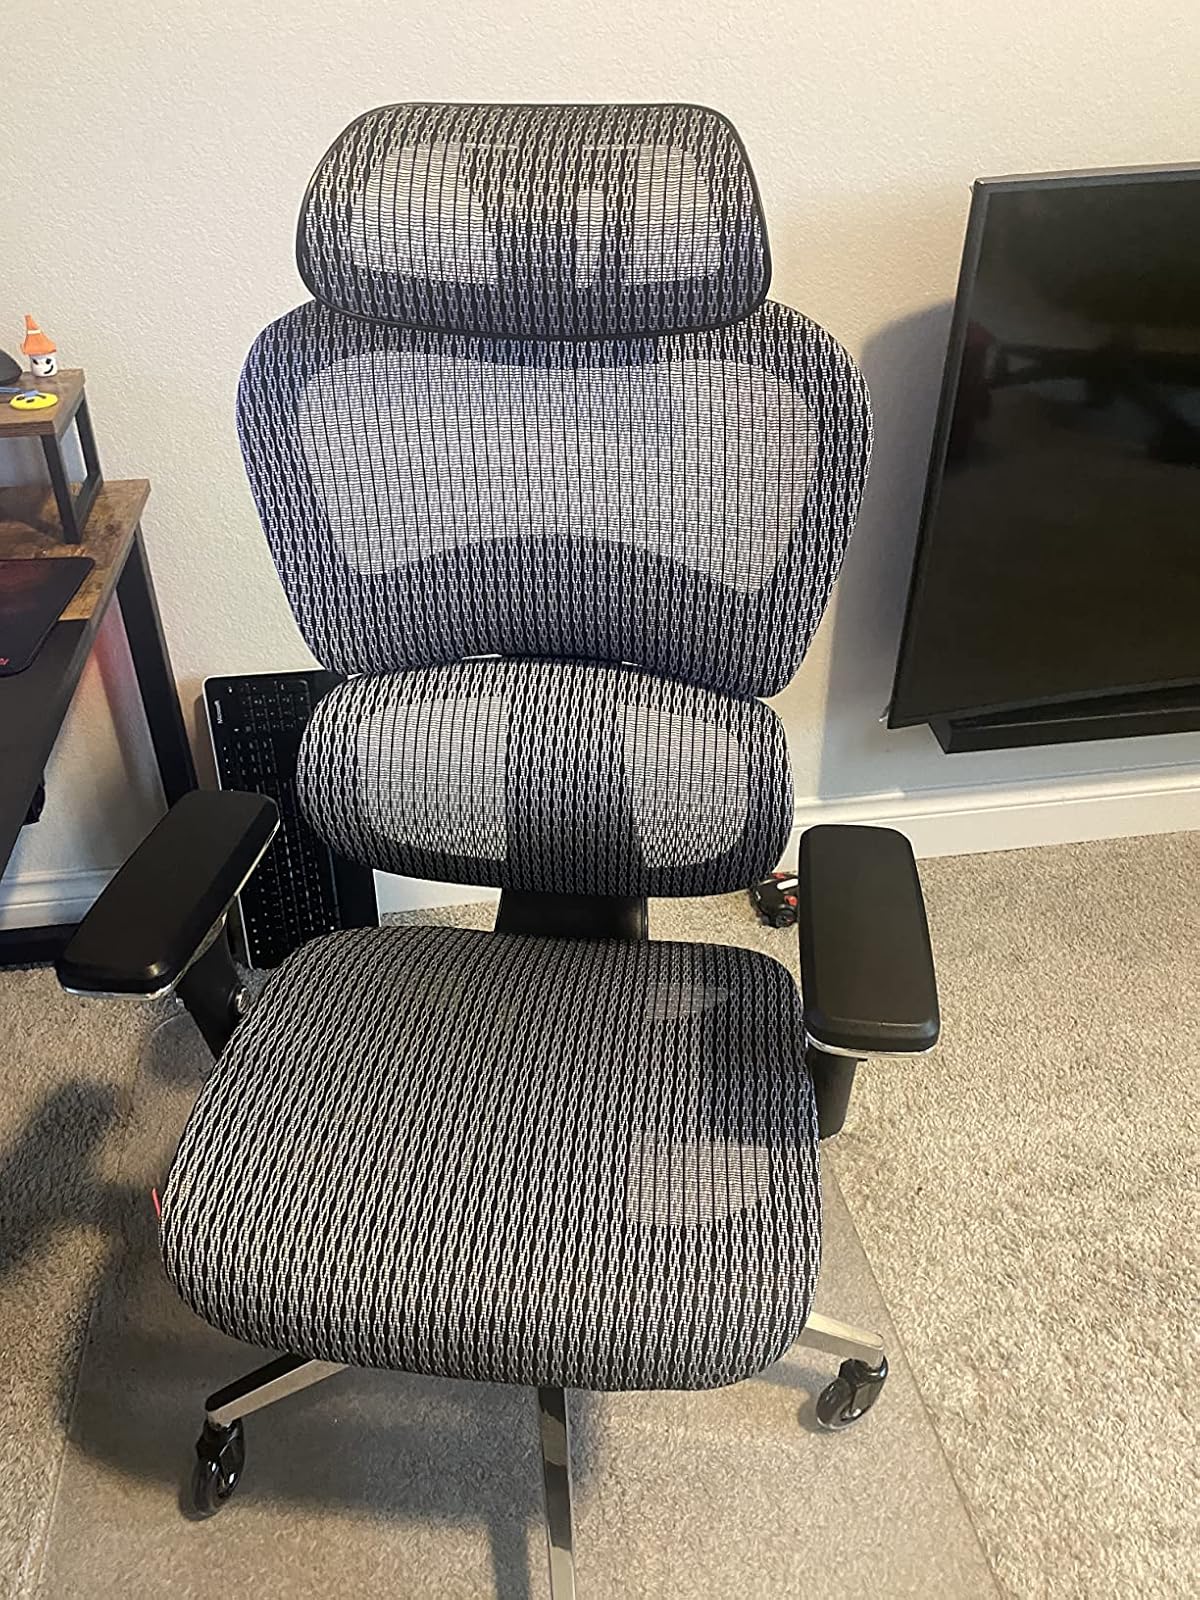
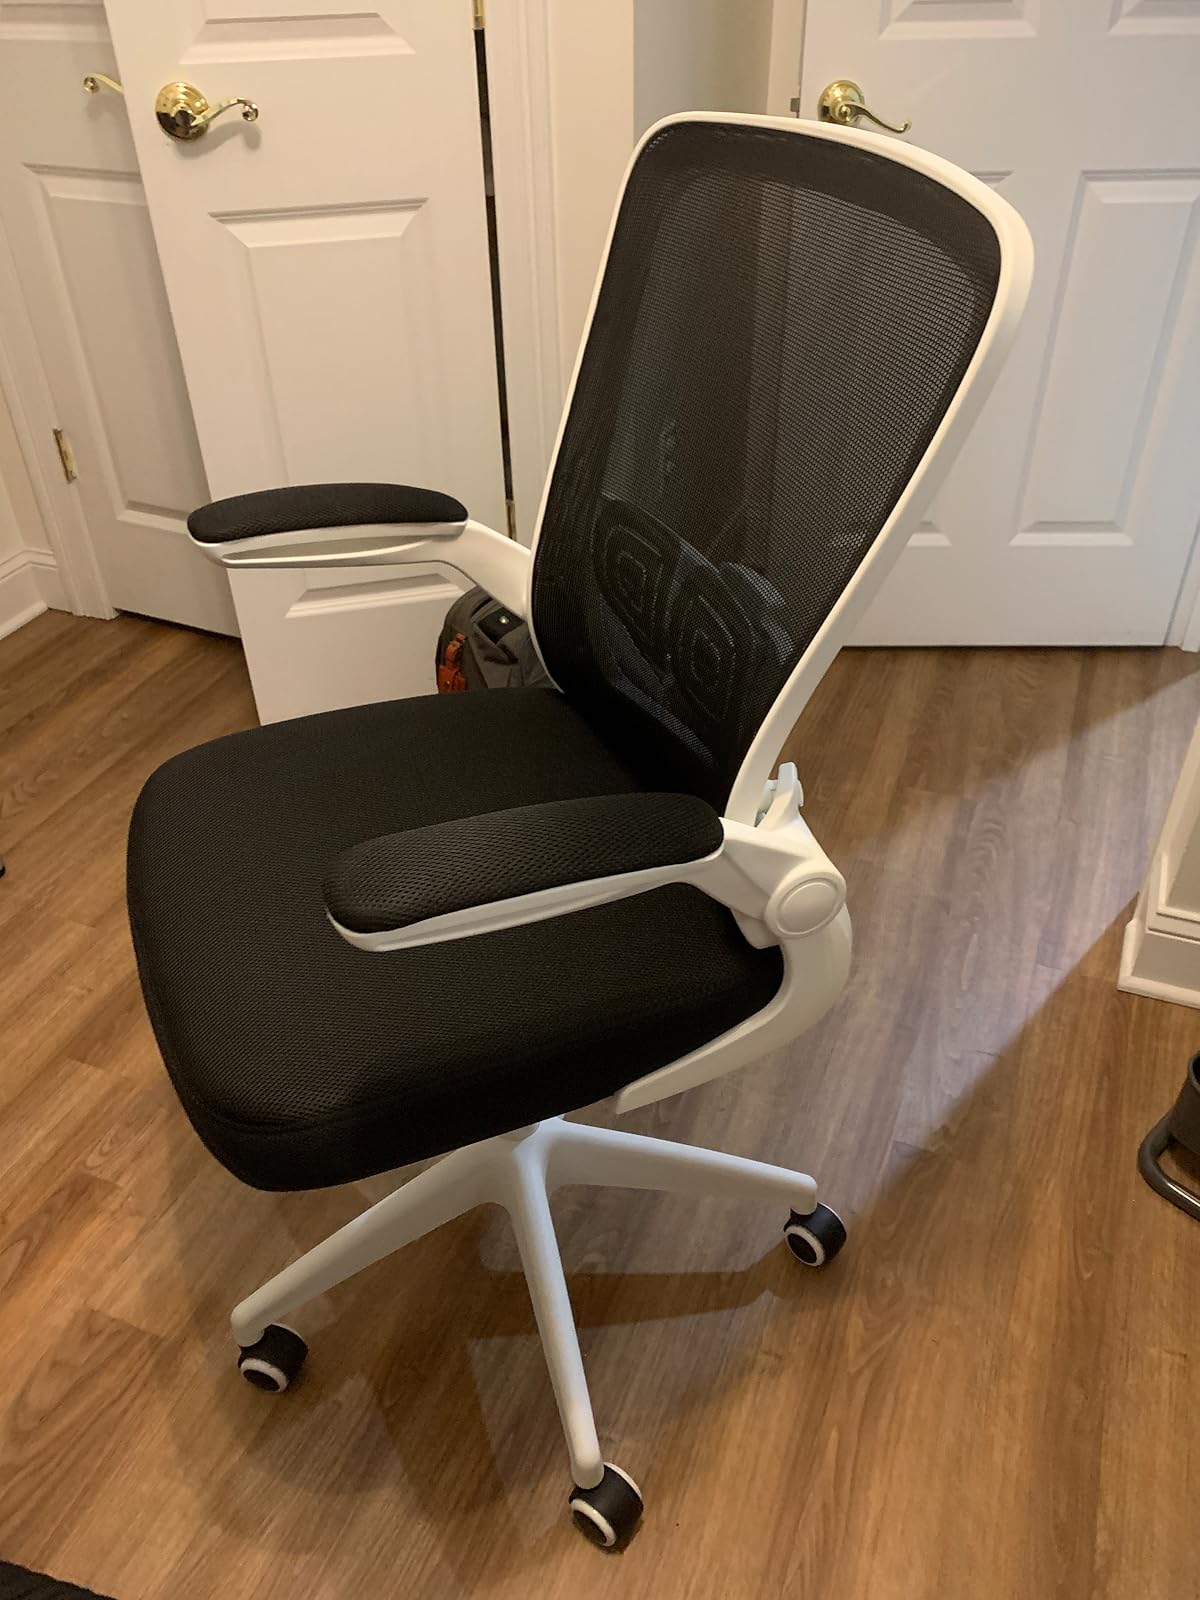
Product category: items_chair
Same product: no